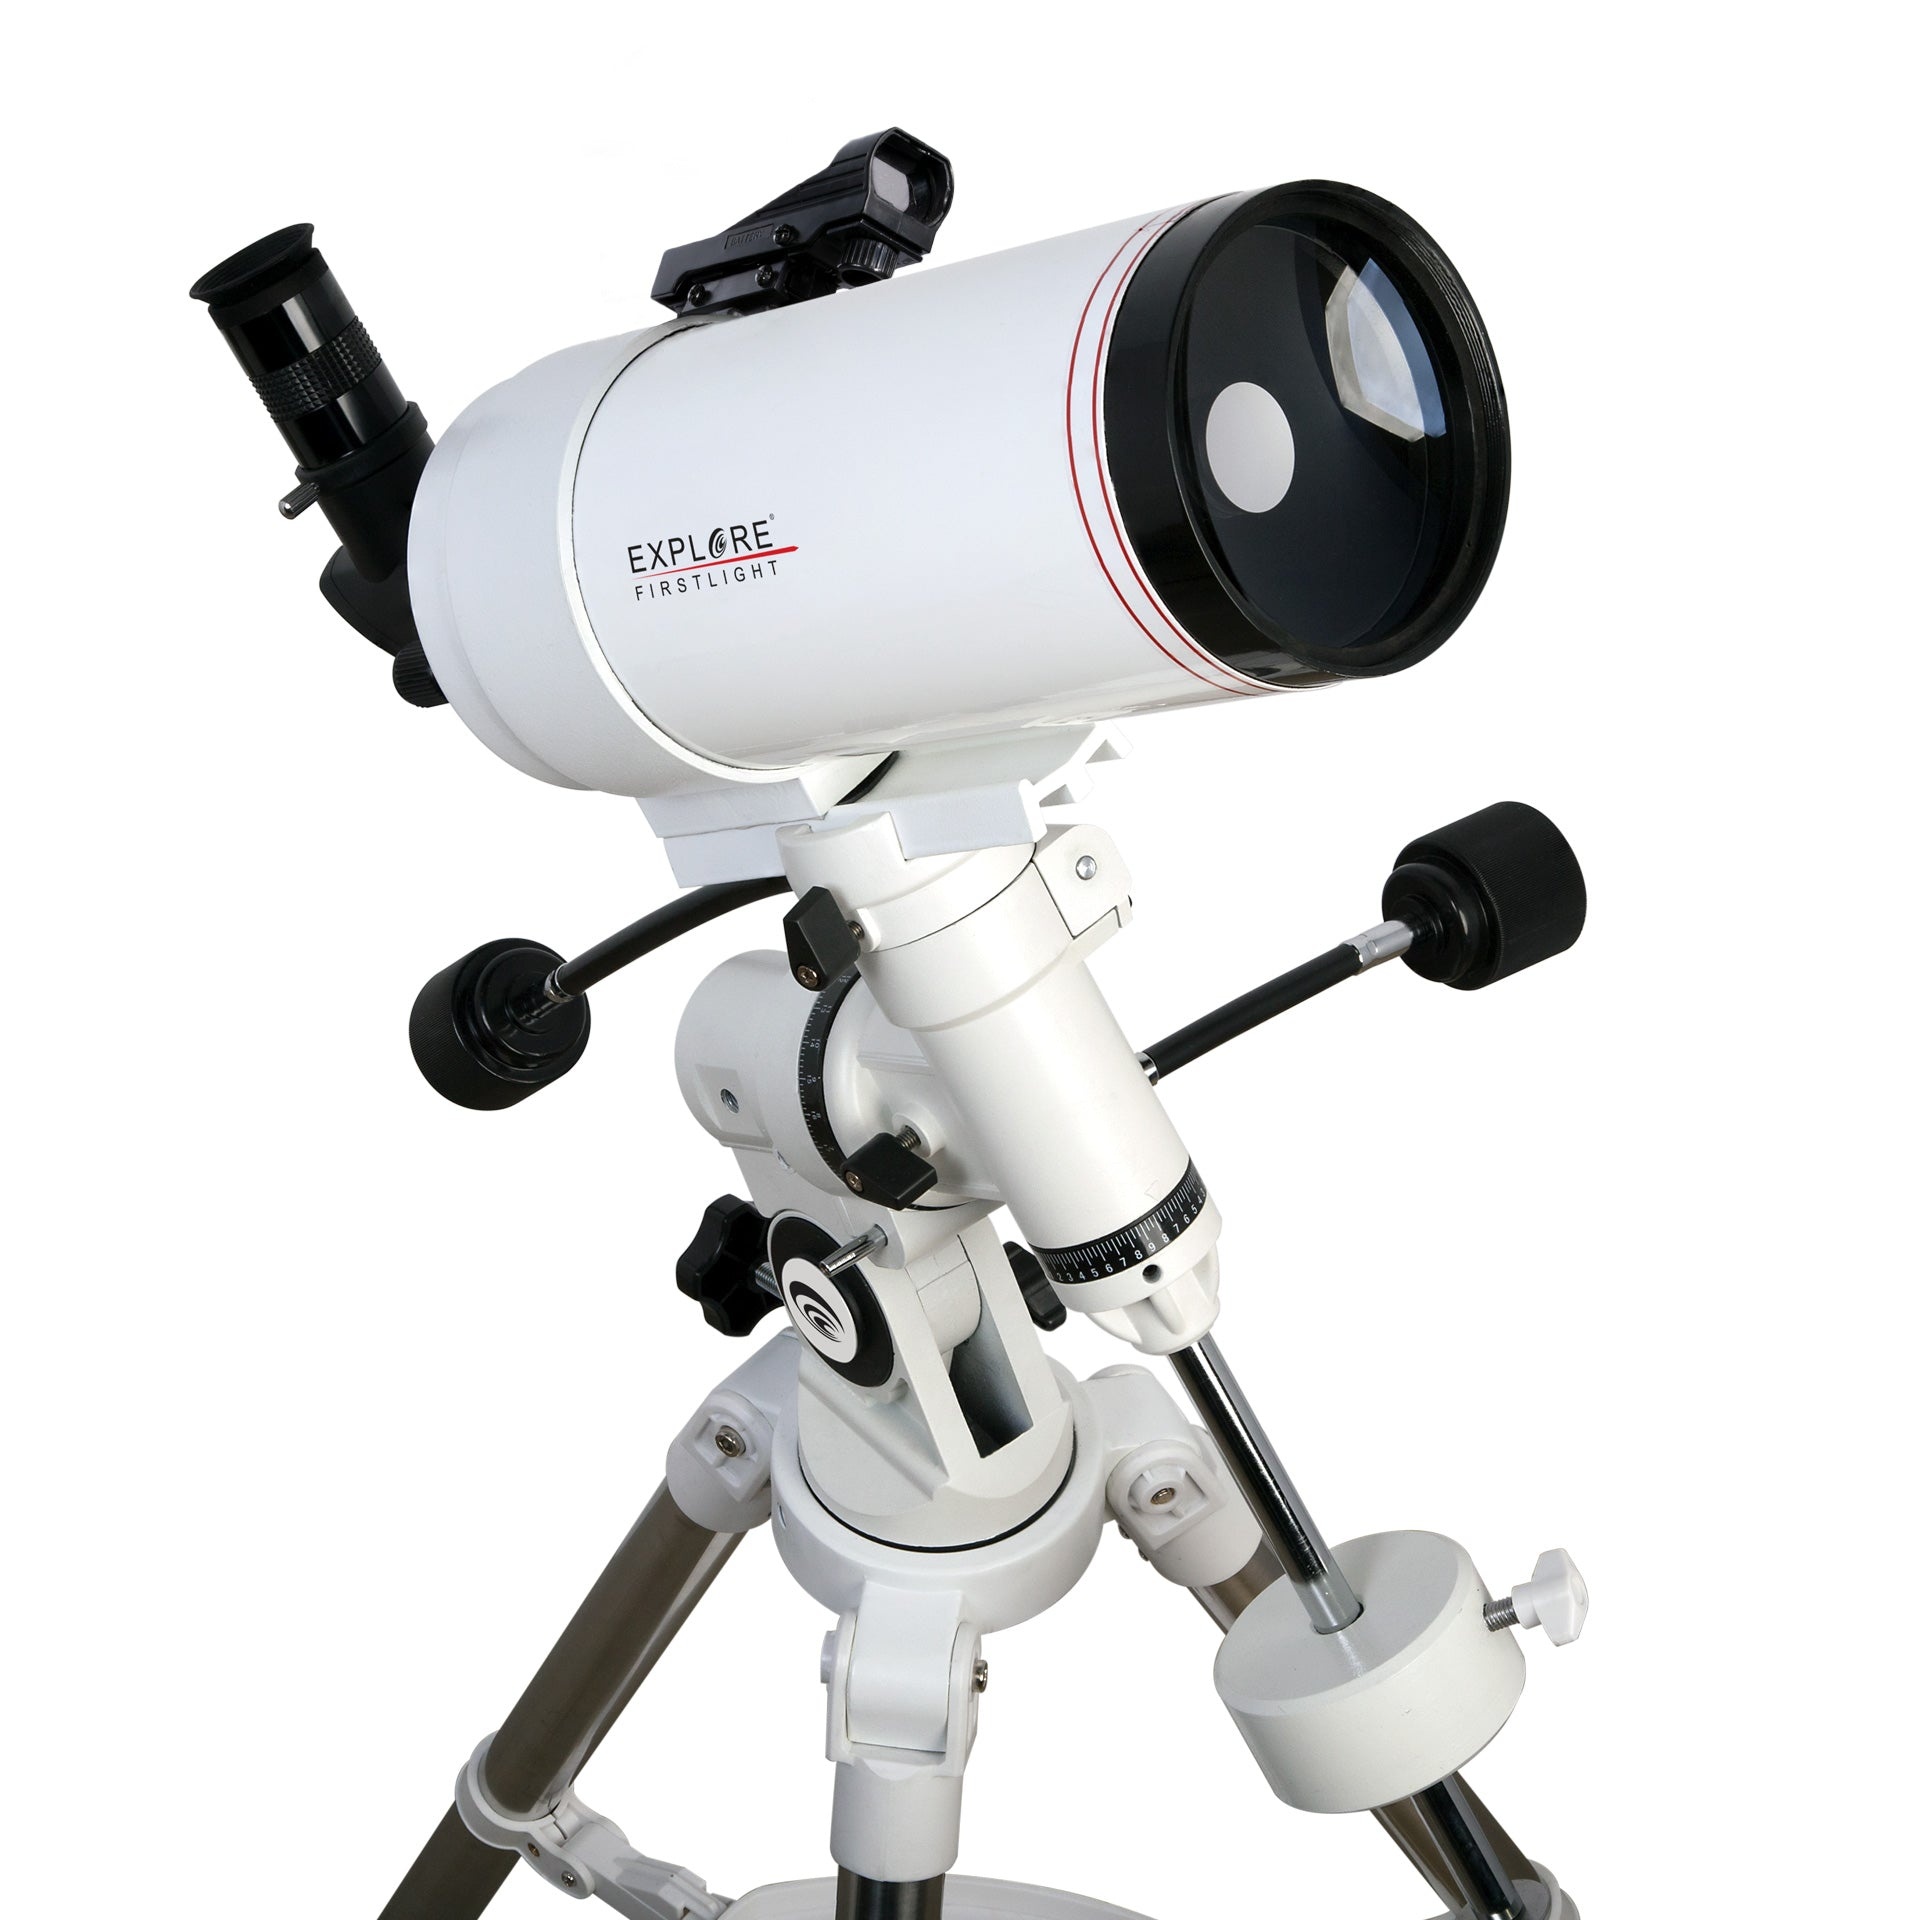
Explore FirstLight 100mm Mak-Cassegrain Telescope with EQ3 Mount - FL-MC1001400EQ3
Description Whether you’re looking to delve into the details of our solar system or explore inspiring deep sky treasures, the versatile FirstLight series has an observing package that will fit your individual needs. Each of the combinations in this new line comes complete with all of the essentials: a telescope, a sturdy mount, an eyepiece and a red dot viewfinder. Telescope offerings include fully multi-coated achromatic refractors ranging in aperture from 70mm to 152mm, Maksutov-Cassegrains from 100mm to 152mm, and Newtonian reflectors from 114mm to an impressive 203mm. Mounts vary from a simple fork-mounted alt-azimuth option to a complete GOTO tracking system. As an added benefit, each package includes an adapter that allows you to use your smartphone to easily capture and share the beauty unfolding in your eyepiece. With Firstlight, the only thing you need to provide is a desire to discover. FirstLight MAK100mm White Tube Maksutov-Cassegrain with 1400mm focal length f/14 telescope with EXOS Nano EQ3 German Equatorial mount; 40mm draw tube focuser; 1.25" 90° Diagonal; Plossl 25mm eyepiece; and Red-dot Finder; Smartphone Camera adapter. Specs Item Number FL-MC1001400EQ Comes With Smartphone Adapter, One 25 mm Plössl Eyepiece, Red Dot Viewfinder, Downloadable Software Lens Coatings Fully Multi-Coated Magnification 200x Focal Length 1400mm Focal Ratio f/14 Adapter Smartphone Camera adapter Optical Diameter 100mm Eyepiece 25mm Plossl Mount Type EXOS Nano EQ3 Warranty Limited USA One Year Warranty. Click Here to register. Extras Download Software Here CA Residents: Prop 65 WARNING(S)
Brand: Explore Scientific
Category: Cameras & Optics > Optics > Scopes > Telescopes > Catadioptric Telescopes